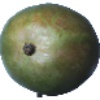
Label: mango